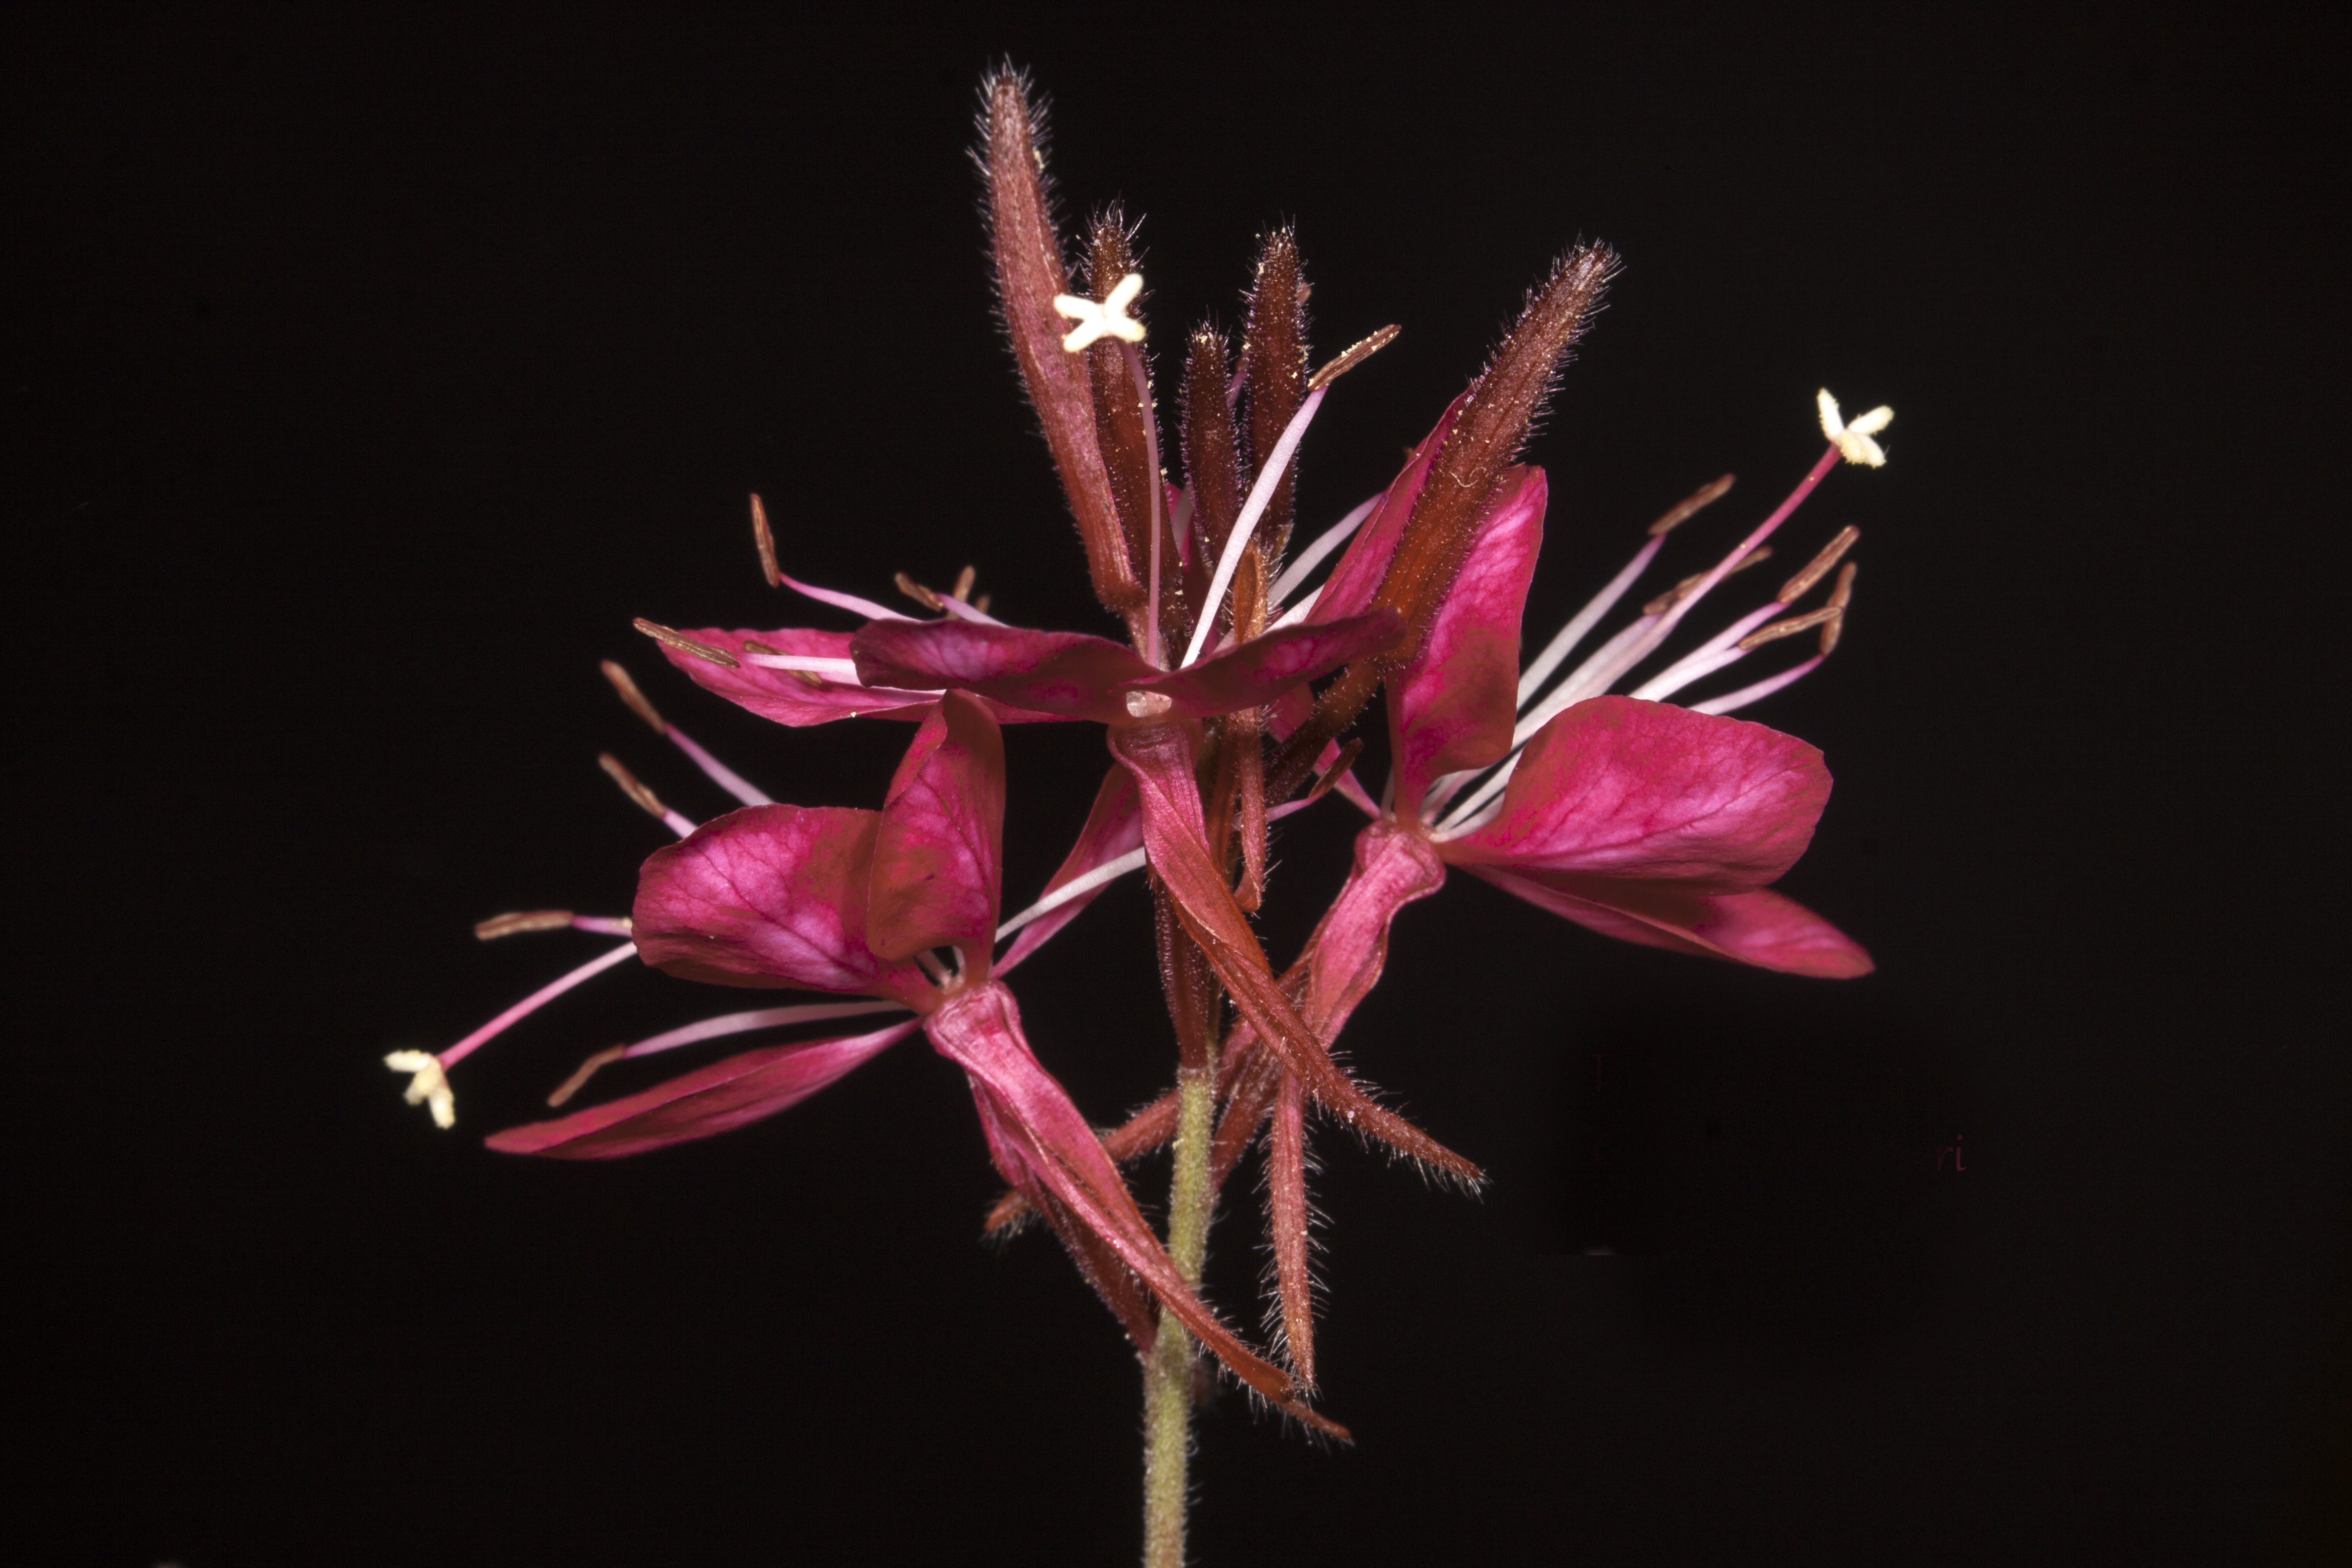
branch, blossom, plant, photography, leaf, flower, petal, red, color, botany, garden, pink, flora, wild flower, close up, shrub, macro photography, flowering plant, plant stem, land plant, gkaoyra red